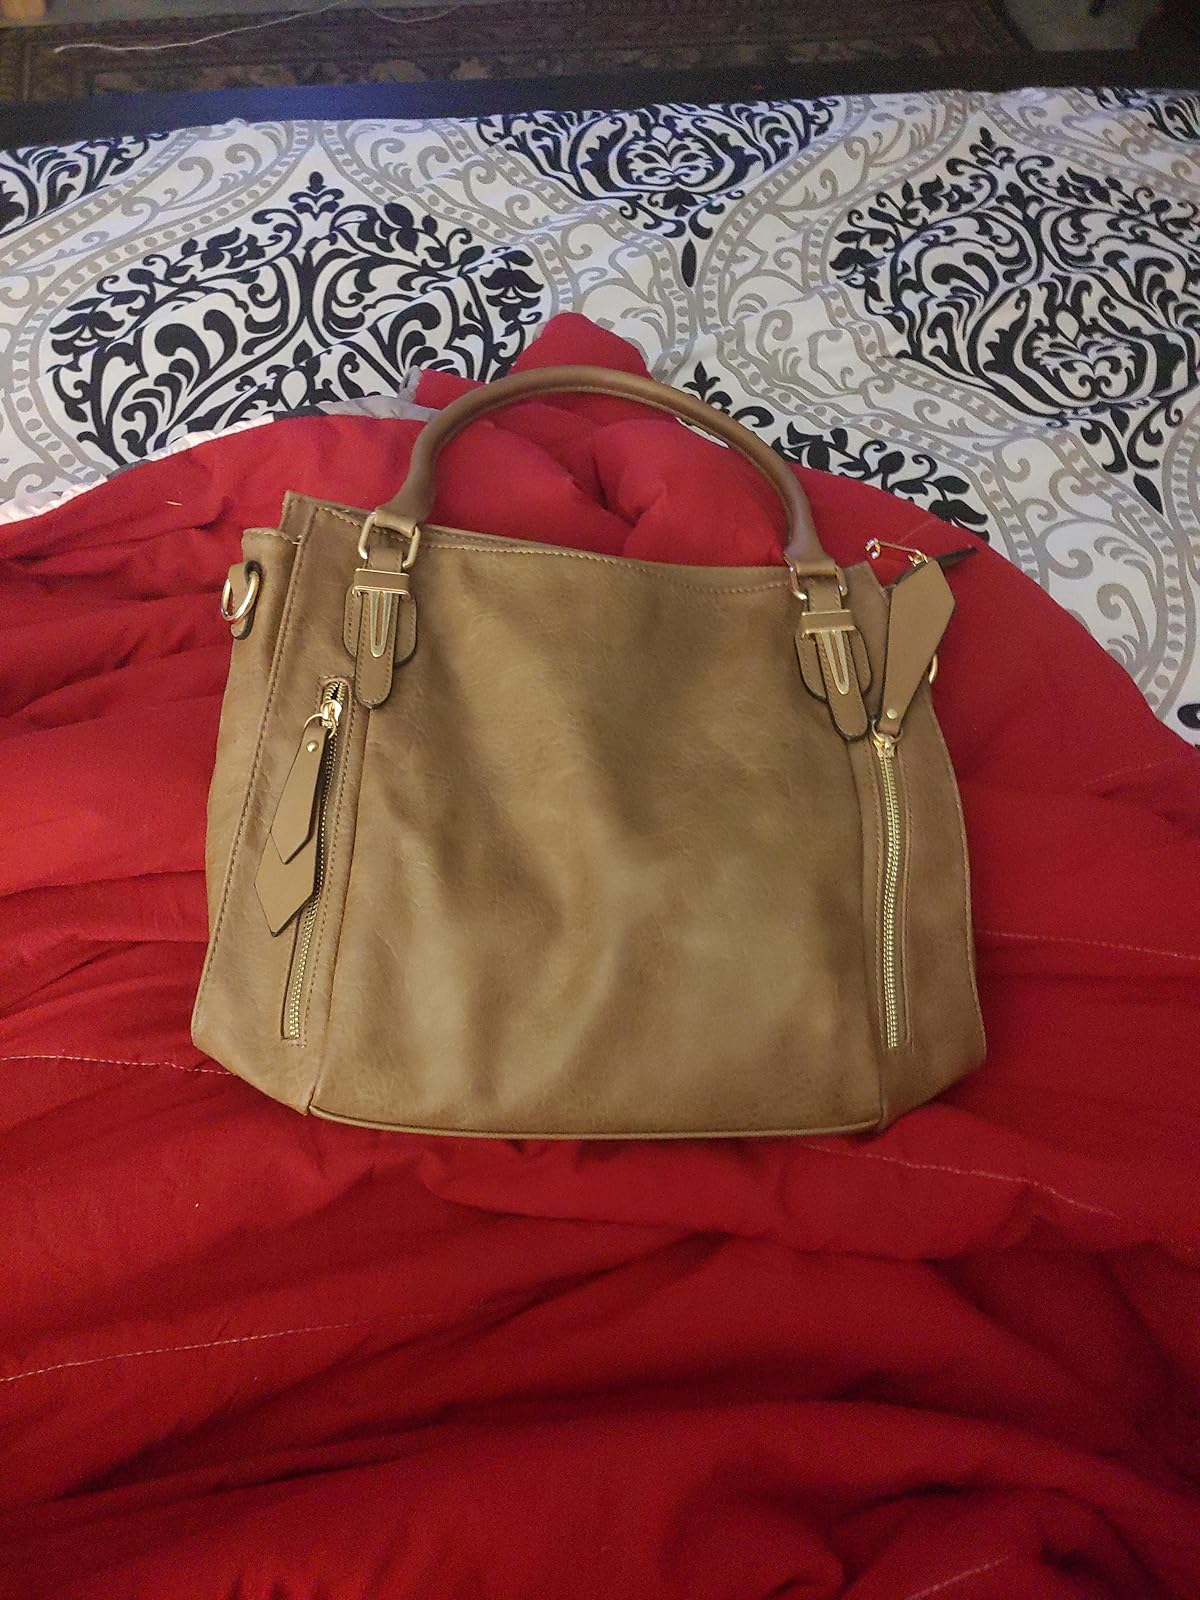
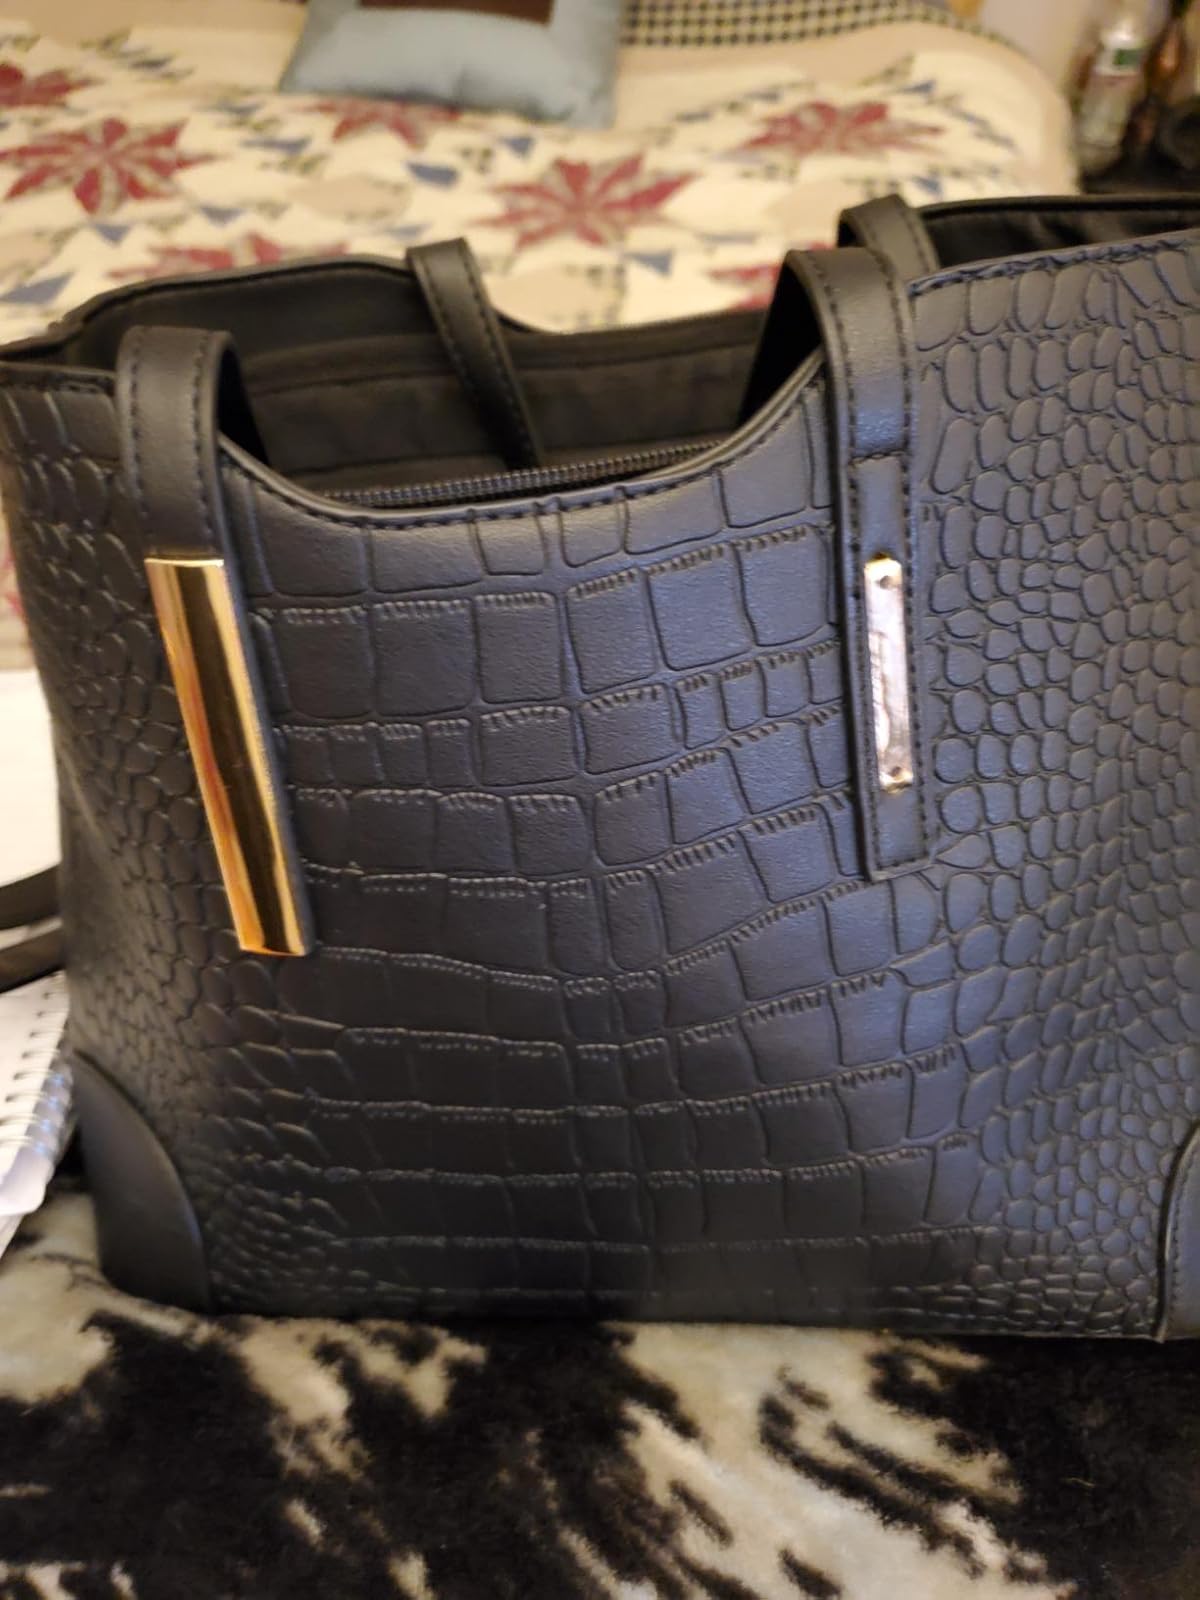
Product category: accessories_handbag
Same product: no